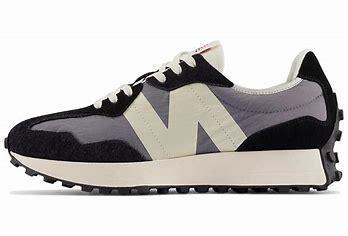
Brand: New
Model: Balance New Balance 327 Marathon